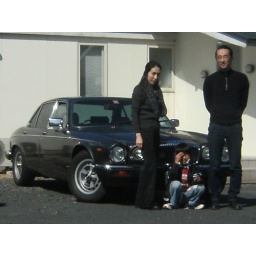
2008.03.15., 14:05:22, Mrs. and Mr. Ayaki, living in a cute house which is facing Fushino Kaigan at Japan Sea.